Tymoteusz Puchacz

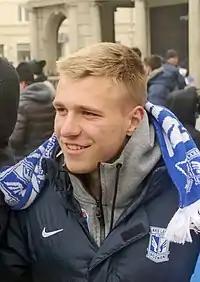
Puchacz with Lech Poznań in 2017

Tymoteusz Puchacz (born 23 January 1999) is a Polish professional footballer who plays as a left-back for club Holstein Kiel and the Poland national team.